François-Joseph-Philippe de Riquet

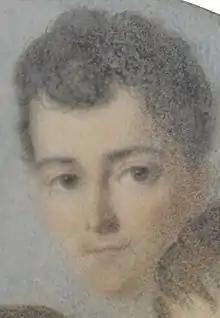
Portrait of the Prince de Chimay,

François-Joseph-Philippe de Riquet (21 September 1771 – 2 March 1843), as a French aristocrat who became the 16th Prince de Chimay from 24 July 1804 to 1843.